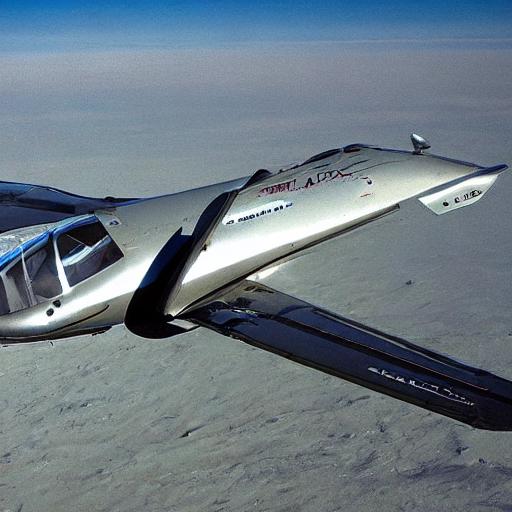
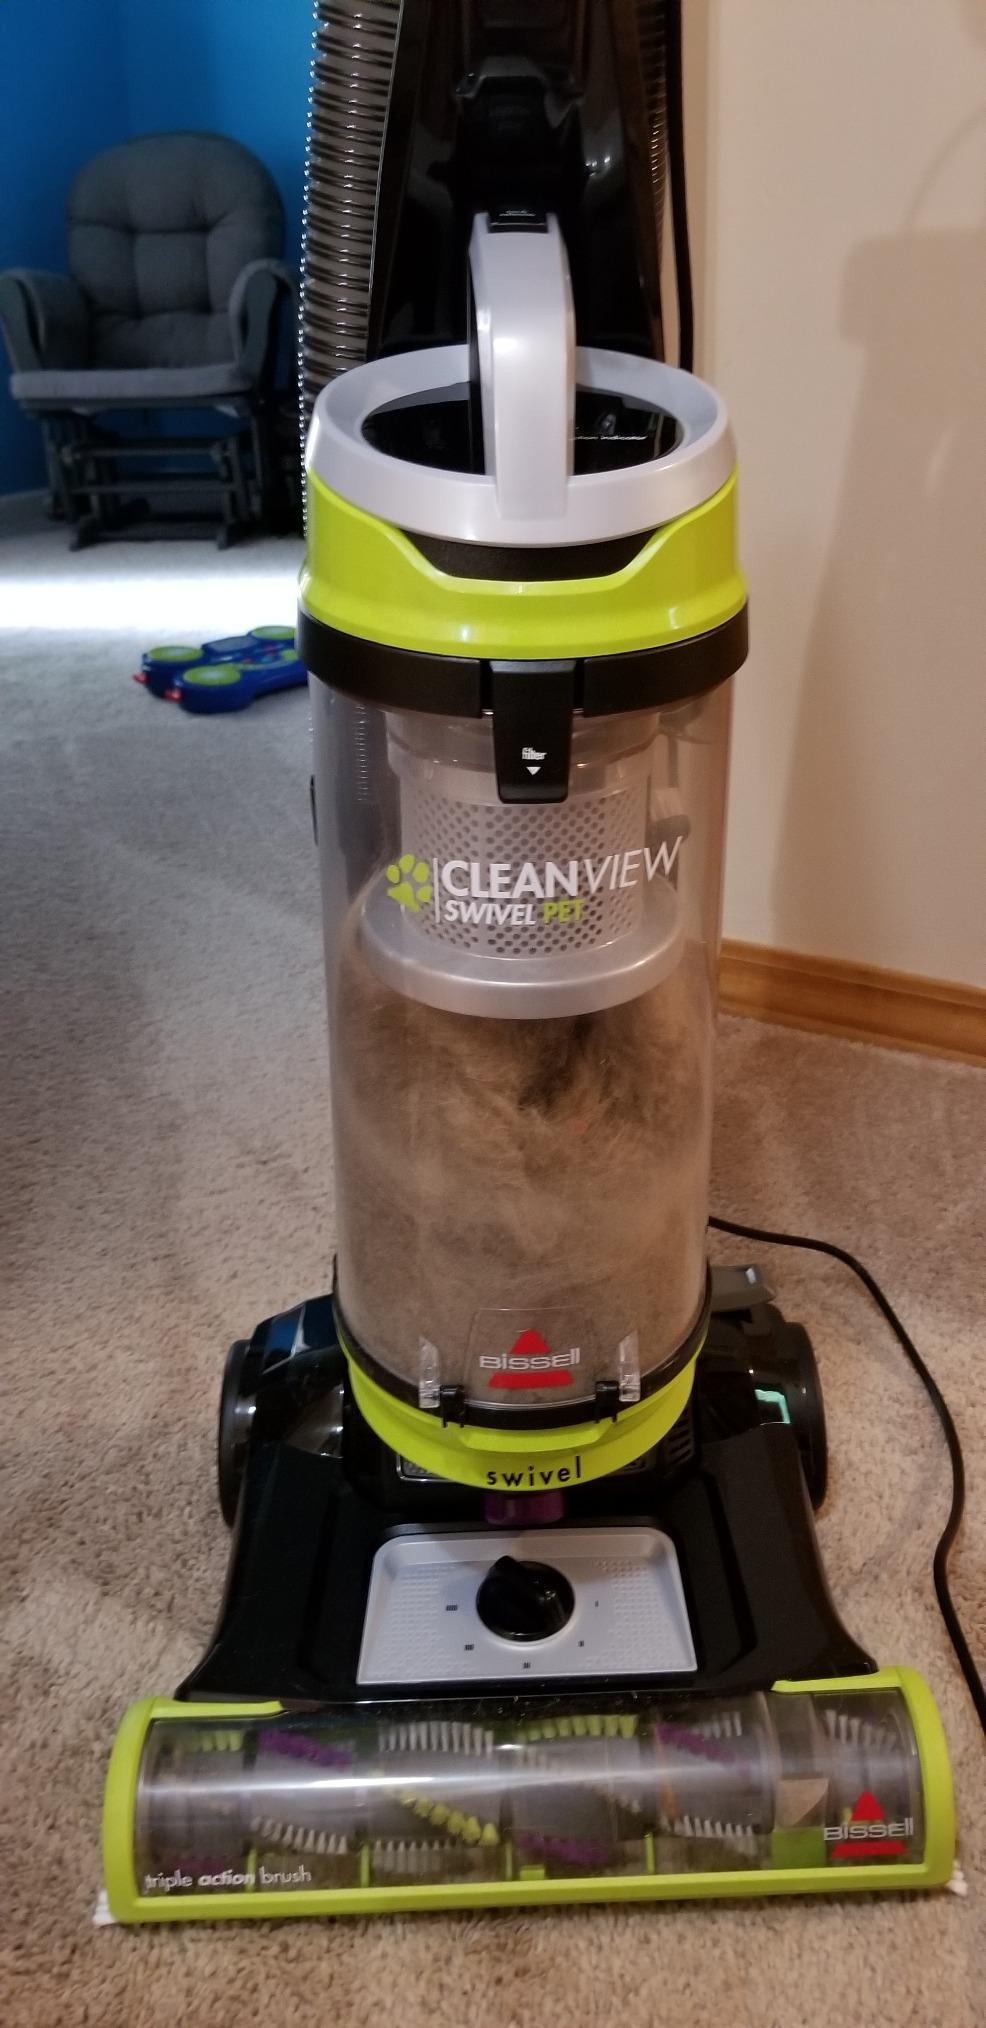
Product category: items_vacuum
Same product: no